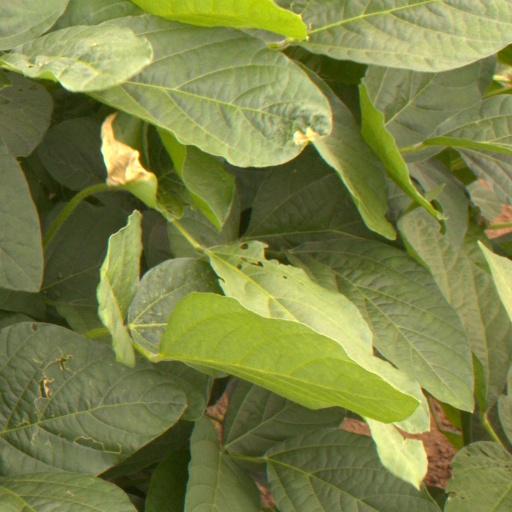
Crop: soybean